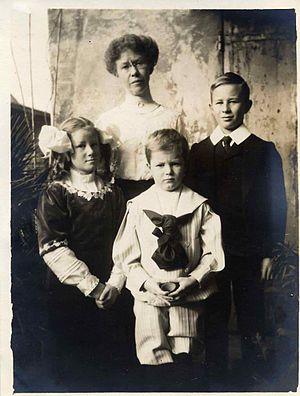
Humphrey Cobb est un romancier et scénariste américain, auteur de Paths of Glory en 1935, sur l'affaire des caporaux de Souain de 1915.